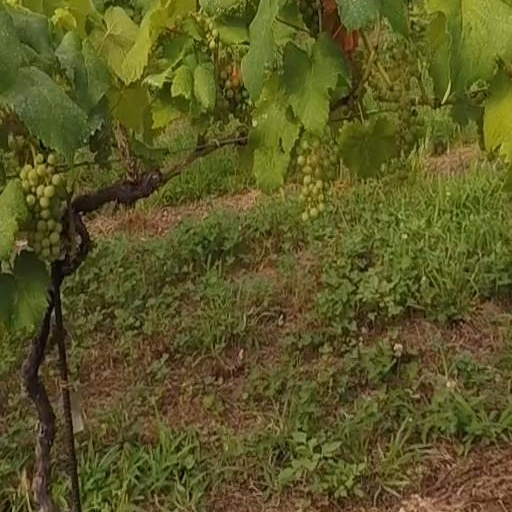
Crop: grape